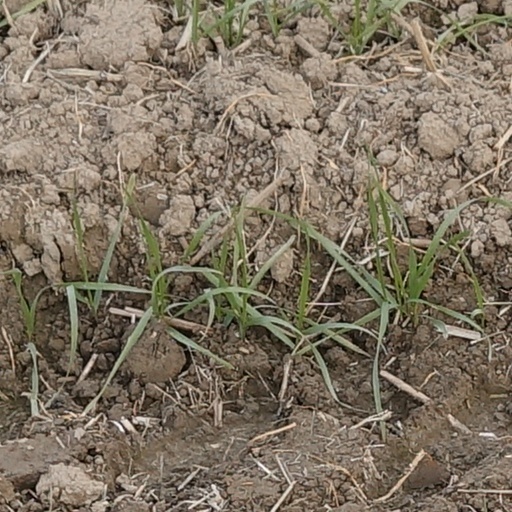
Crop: wheat